Gwydir Shire

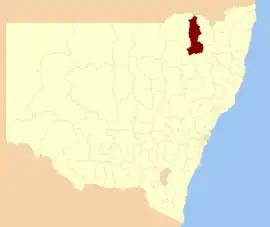
Location in New South Wales

Gwydir Shire is a local government area located in the New England region of New South Wales, Australia. The northern boundary of the Shire is located adjacent to the border between New South Wales and Queensland.